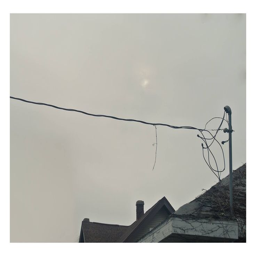
electrical wires and a clouded out sun above a rooftop .